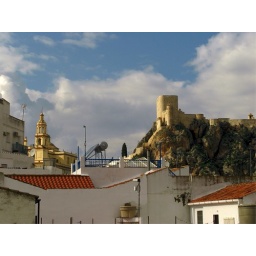
January 2010. Break in the clouds provides a view across the rooftops of the church and castle